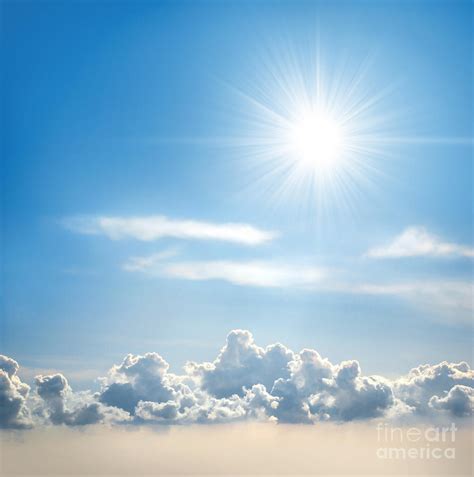
Weather: sun or clear